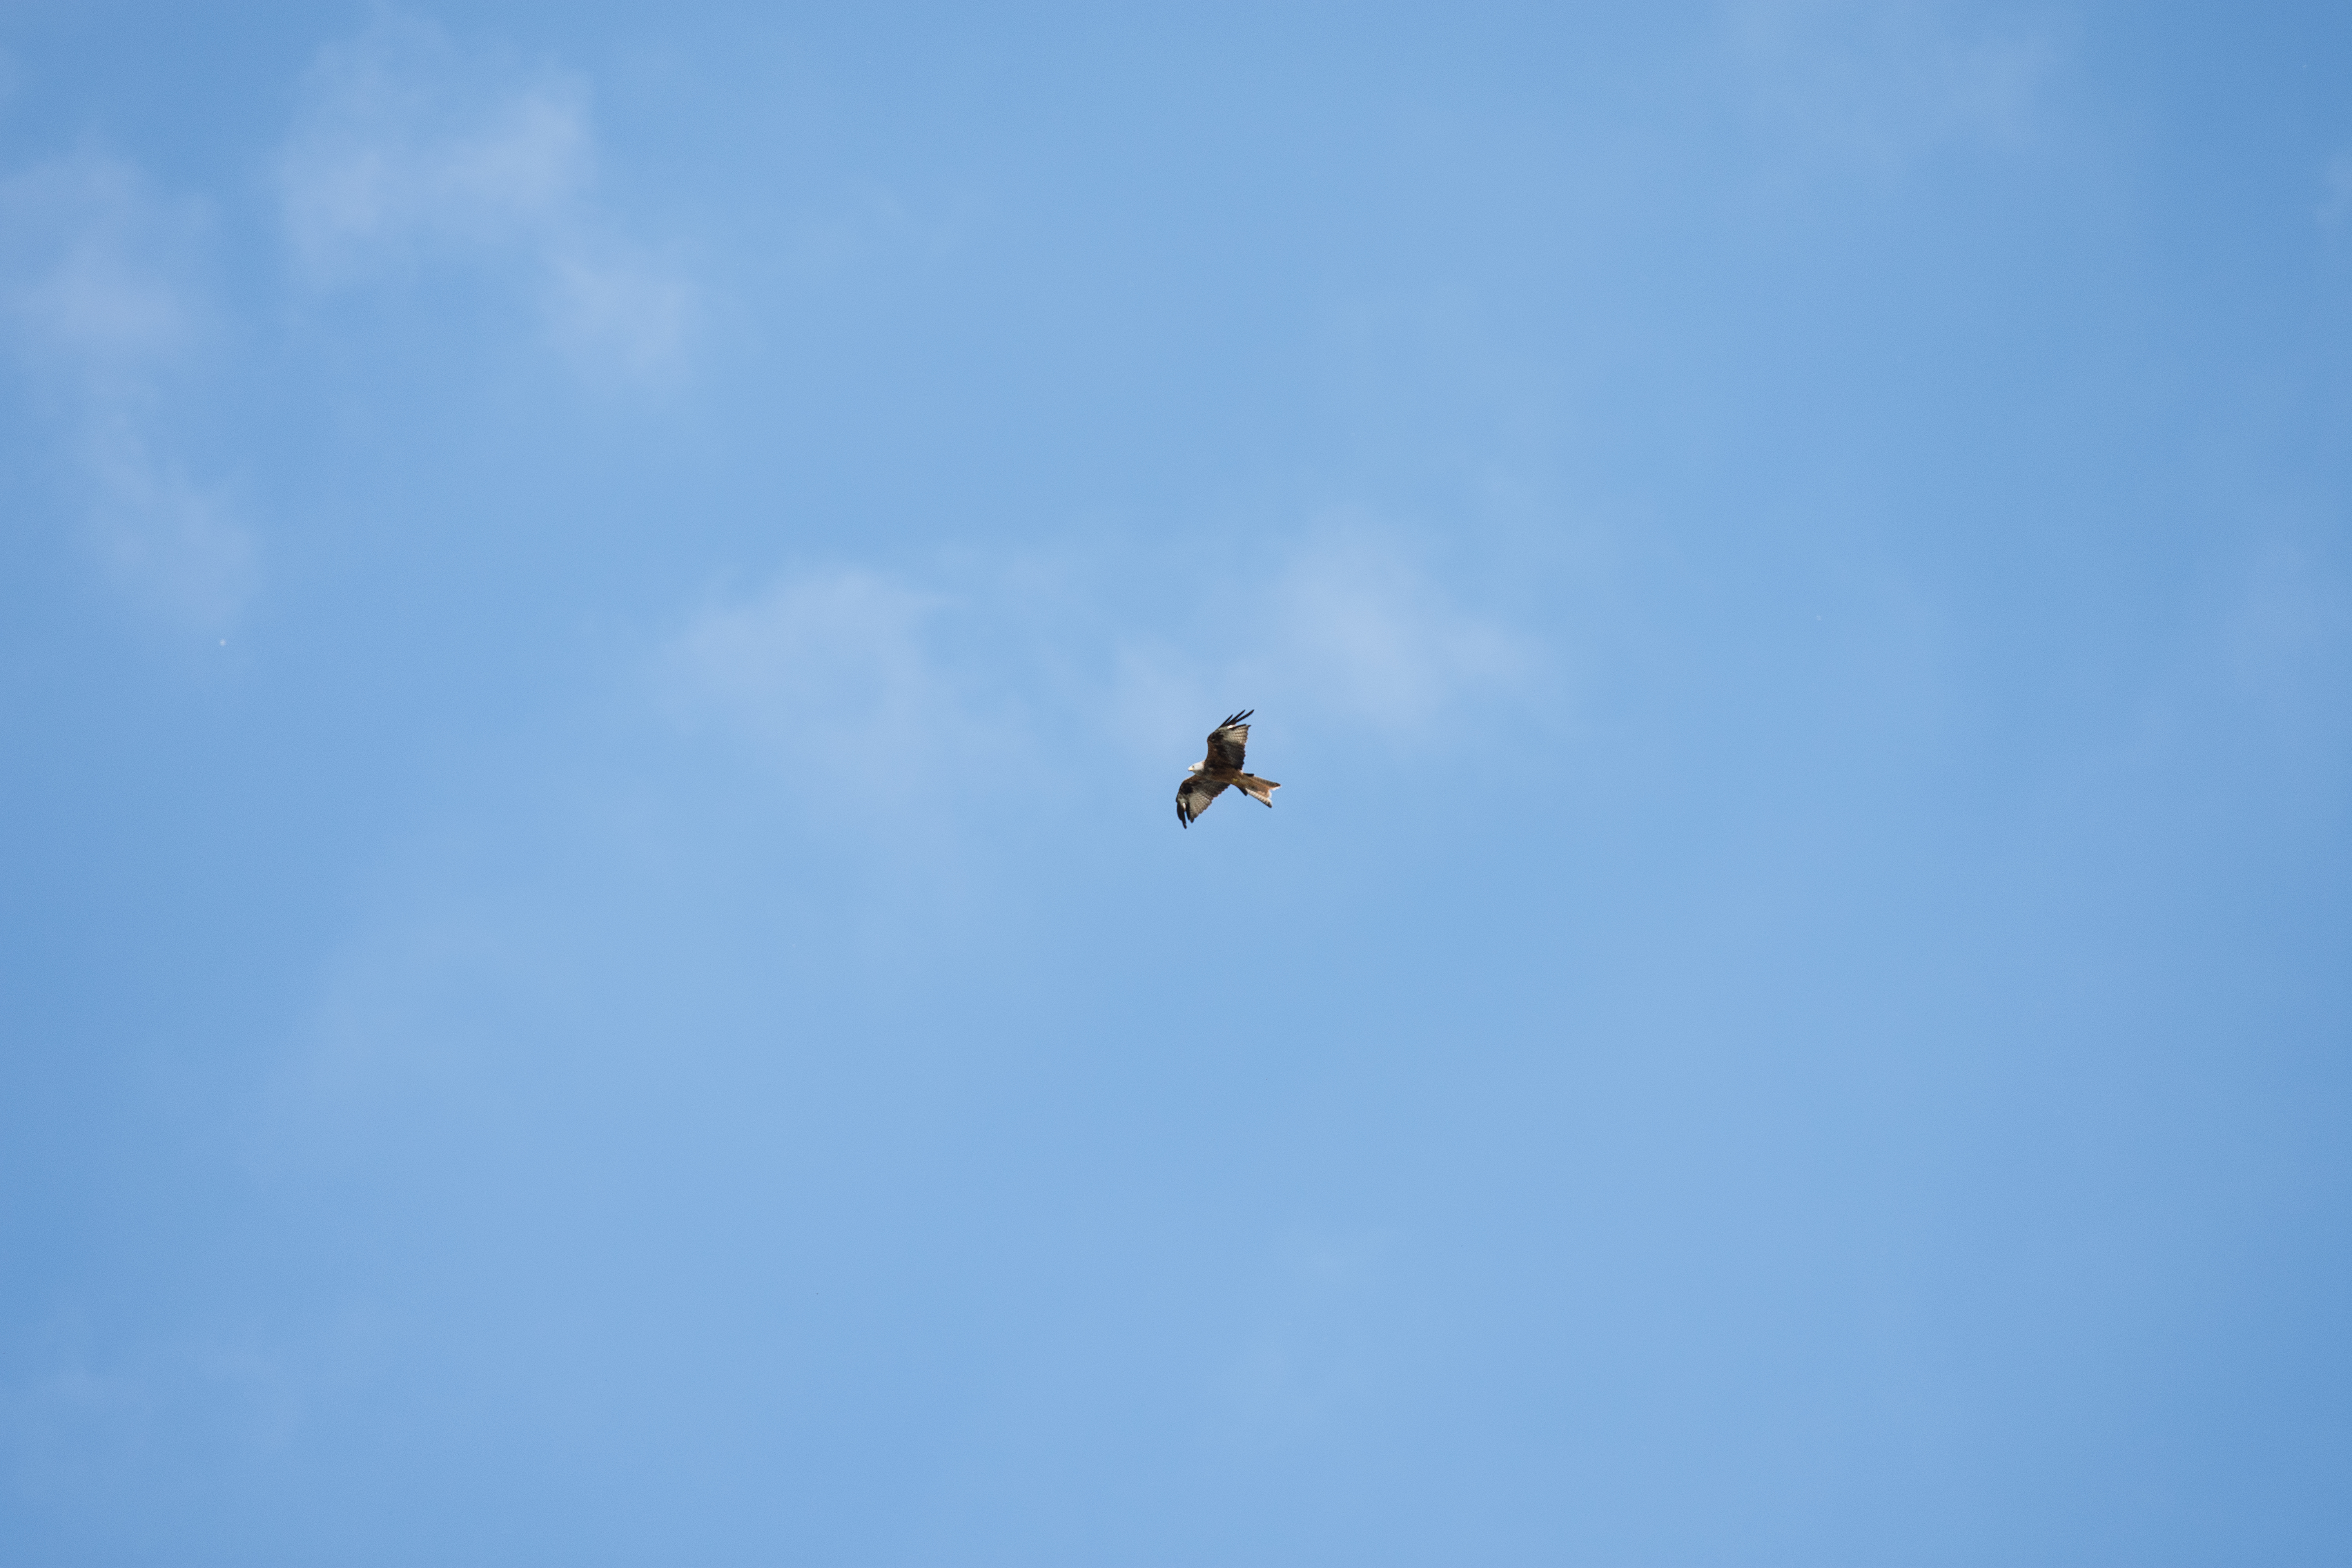
wing, sky, flight, parachuting, air show, atmosphere of earth